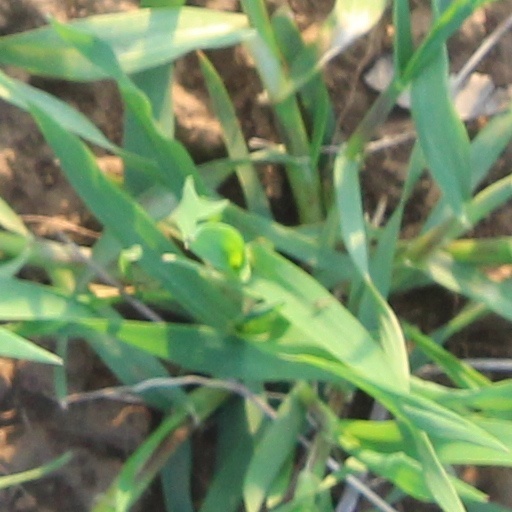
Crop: wheat